Omega Speedmaster

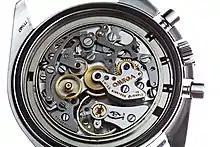
Omega cal. 1861 movement

Aldrin's Speedmaster was lost during shipping when he sent it to the Smithsonian Institution, its reference number being ST105.012, although it is sometimes erroneously reported as a 145.012.